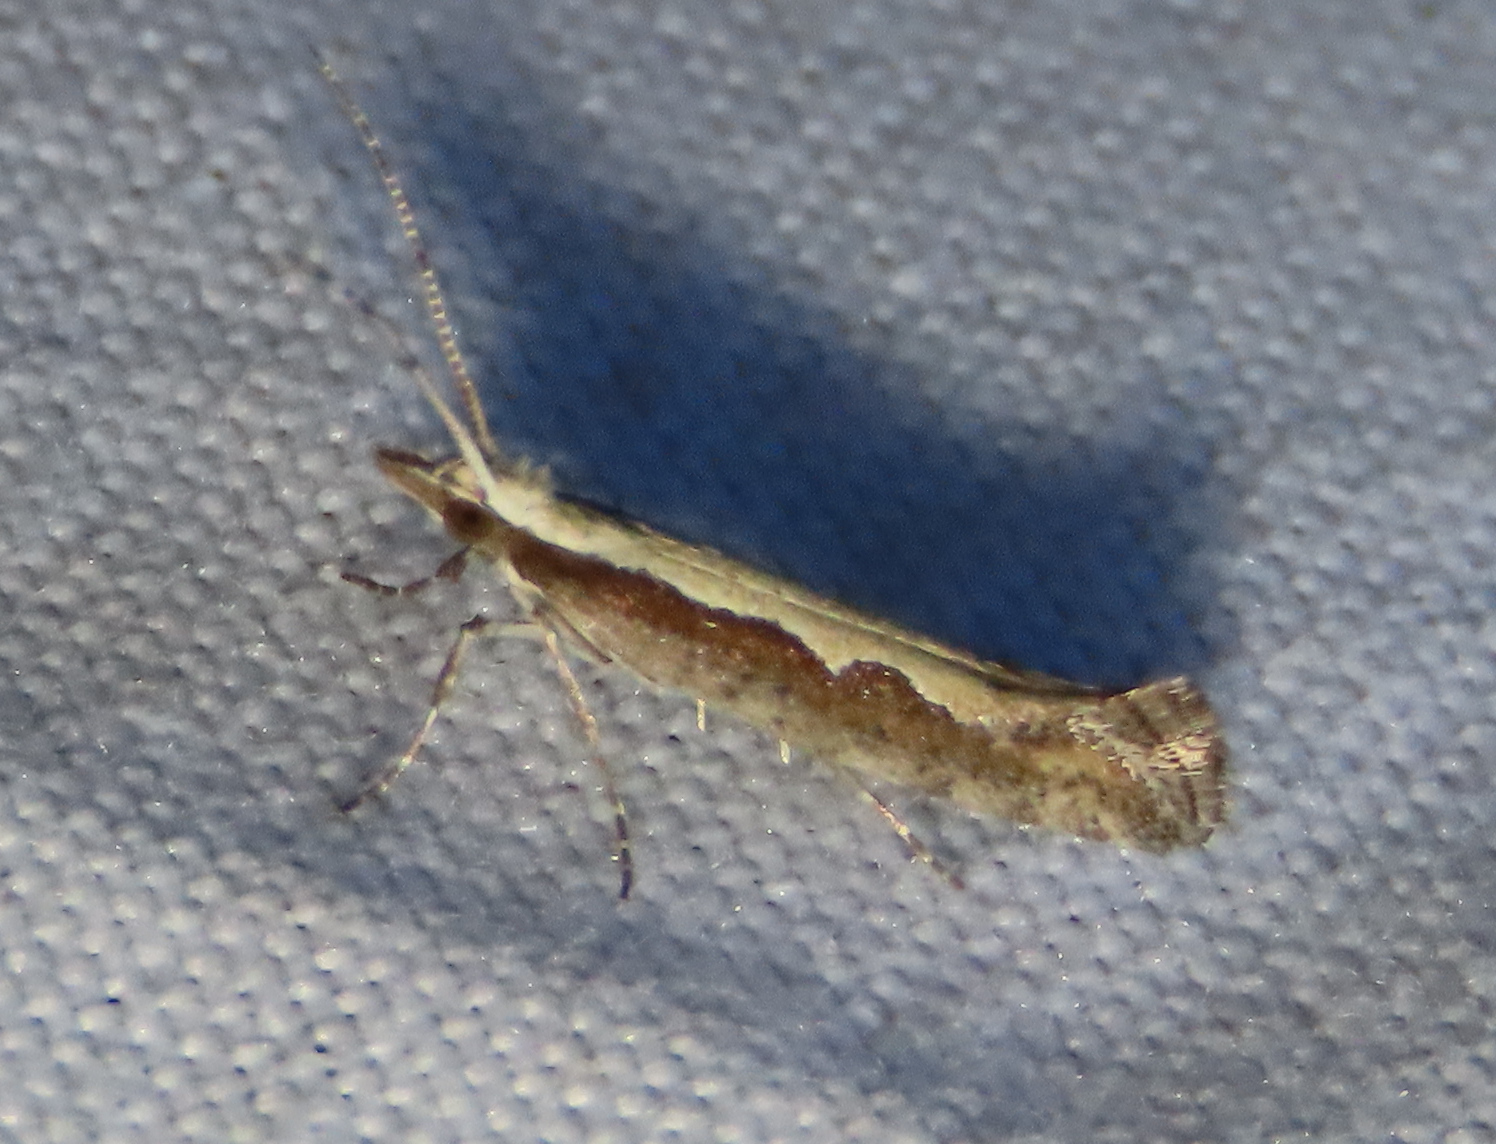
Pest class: diamondback_moth